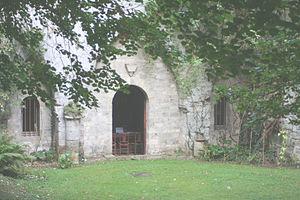
Façade du XIII eme siècle de la salle des hôtes de l'ancienne abbaye de Grestain en Normandie, fondée en 1050 par Herluin de Conteville et par Arlette son épouse, mère de Guillaume le Conquérant, Duc de Normandie et roi d'Angleterre